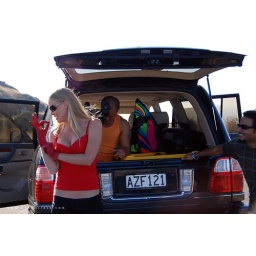
DJ: HideThe girl in the car : BrookeCamera &amp;amp; Director Jai AhnAsst. Camera &amp;amp; Director: HimiMain actress: GemmaMain Actor: Simon